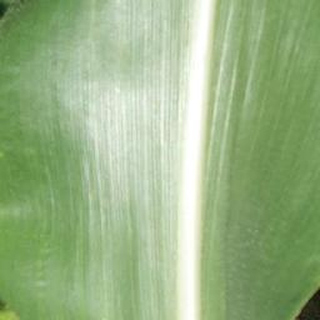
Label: healthy_corn